Berlin Observatory

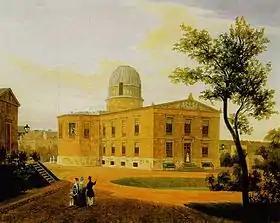
1838 painting of the New Berlin Observatory (Linden Street), where the planet Neptune was discovered in 1846.

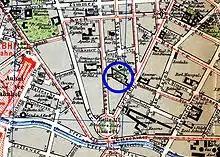
Location of the "Neue Berliner Sternwarte", Berlin Observatory from 1835 to 1913

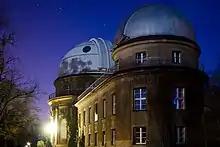
By 1913, activities were moved to a new Observatory at Babelsberg, shown here in 2006

The Berlin Observatory (Berliner Sternwarte) is a German astronomical institution with a series of observatories and related organizations in and around the city of Berlin in Germany, starting from the 18th century. It has its origins in 1700 when Gottfried Leibniz initiated the "Brandenburg Society of Science″ ("Sozietät der Wissenschaften") which would later (1744) become the Prussian Academy of Sciences ("Preußische Akademie der Wissenschaften"). The Society had no observatory but nevertheless an astronomer, Gottfried Kirch, who observed from a private observatory in Berlin. A first small observatory was furnished in 1711, financing itself by calendrical computations.